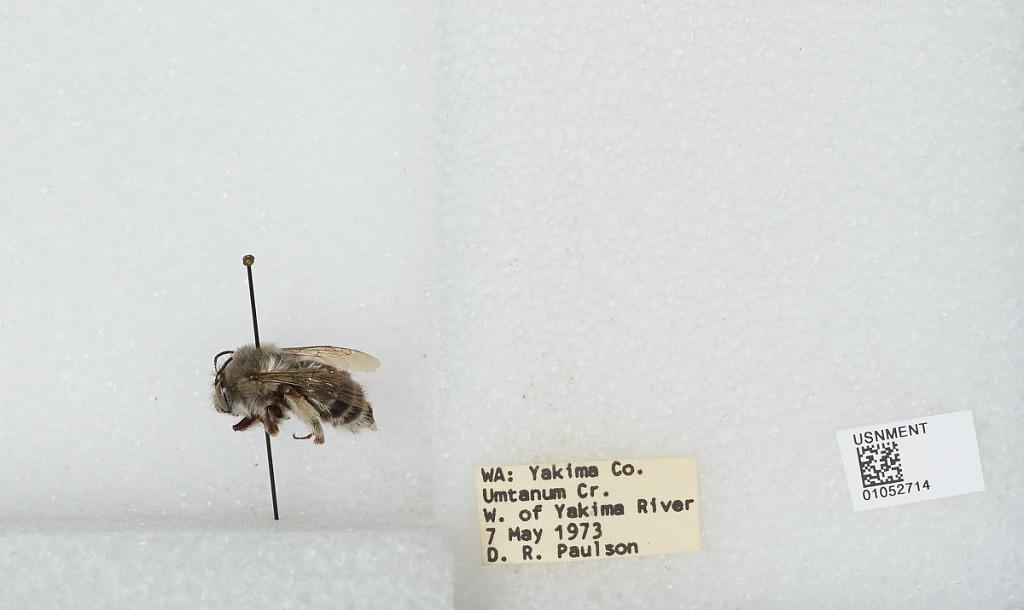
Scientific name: Bombus sp.
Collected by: D. Paulson
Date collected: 1973-5-7
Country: United States
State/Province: Washington
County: Yakima
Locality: Umtanum Creek, West of the Yakima River
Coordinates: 46.8992, -120.65